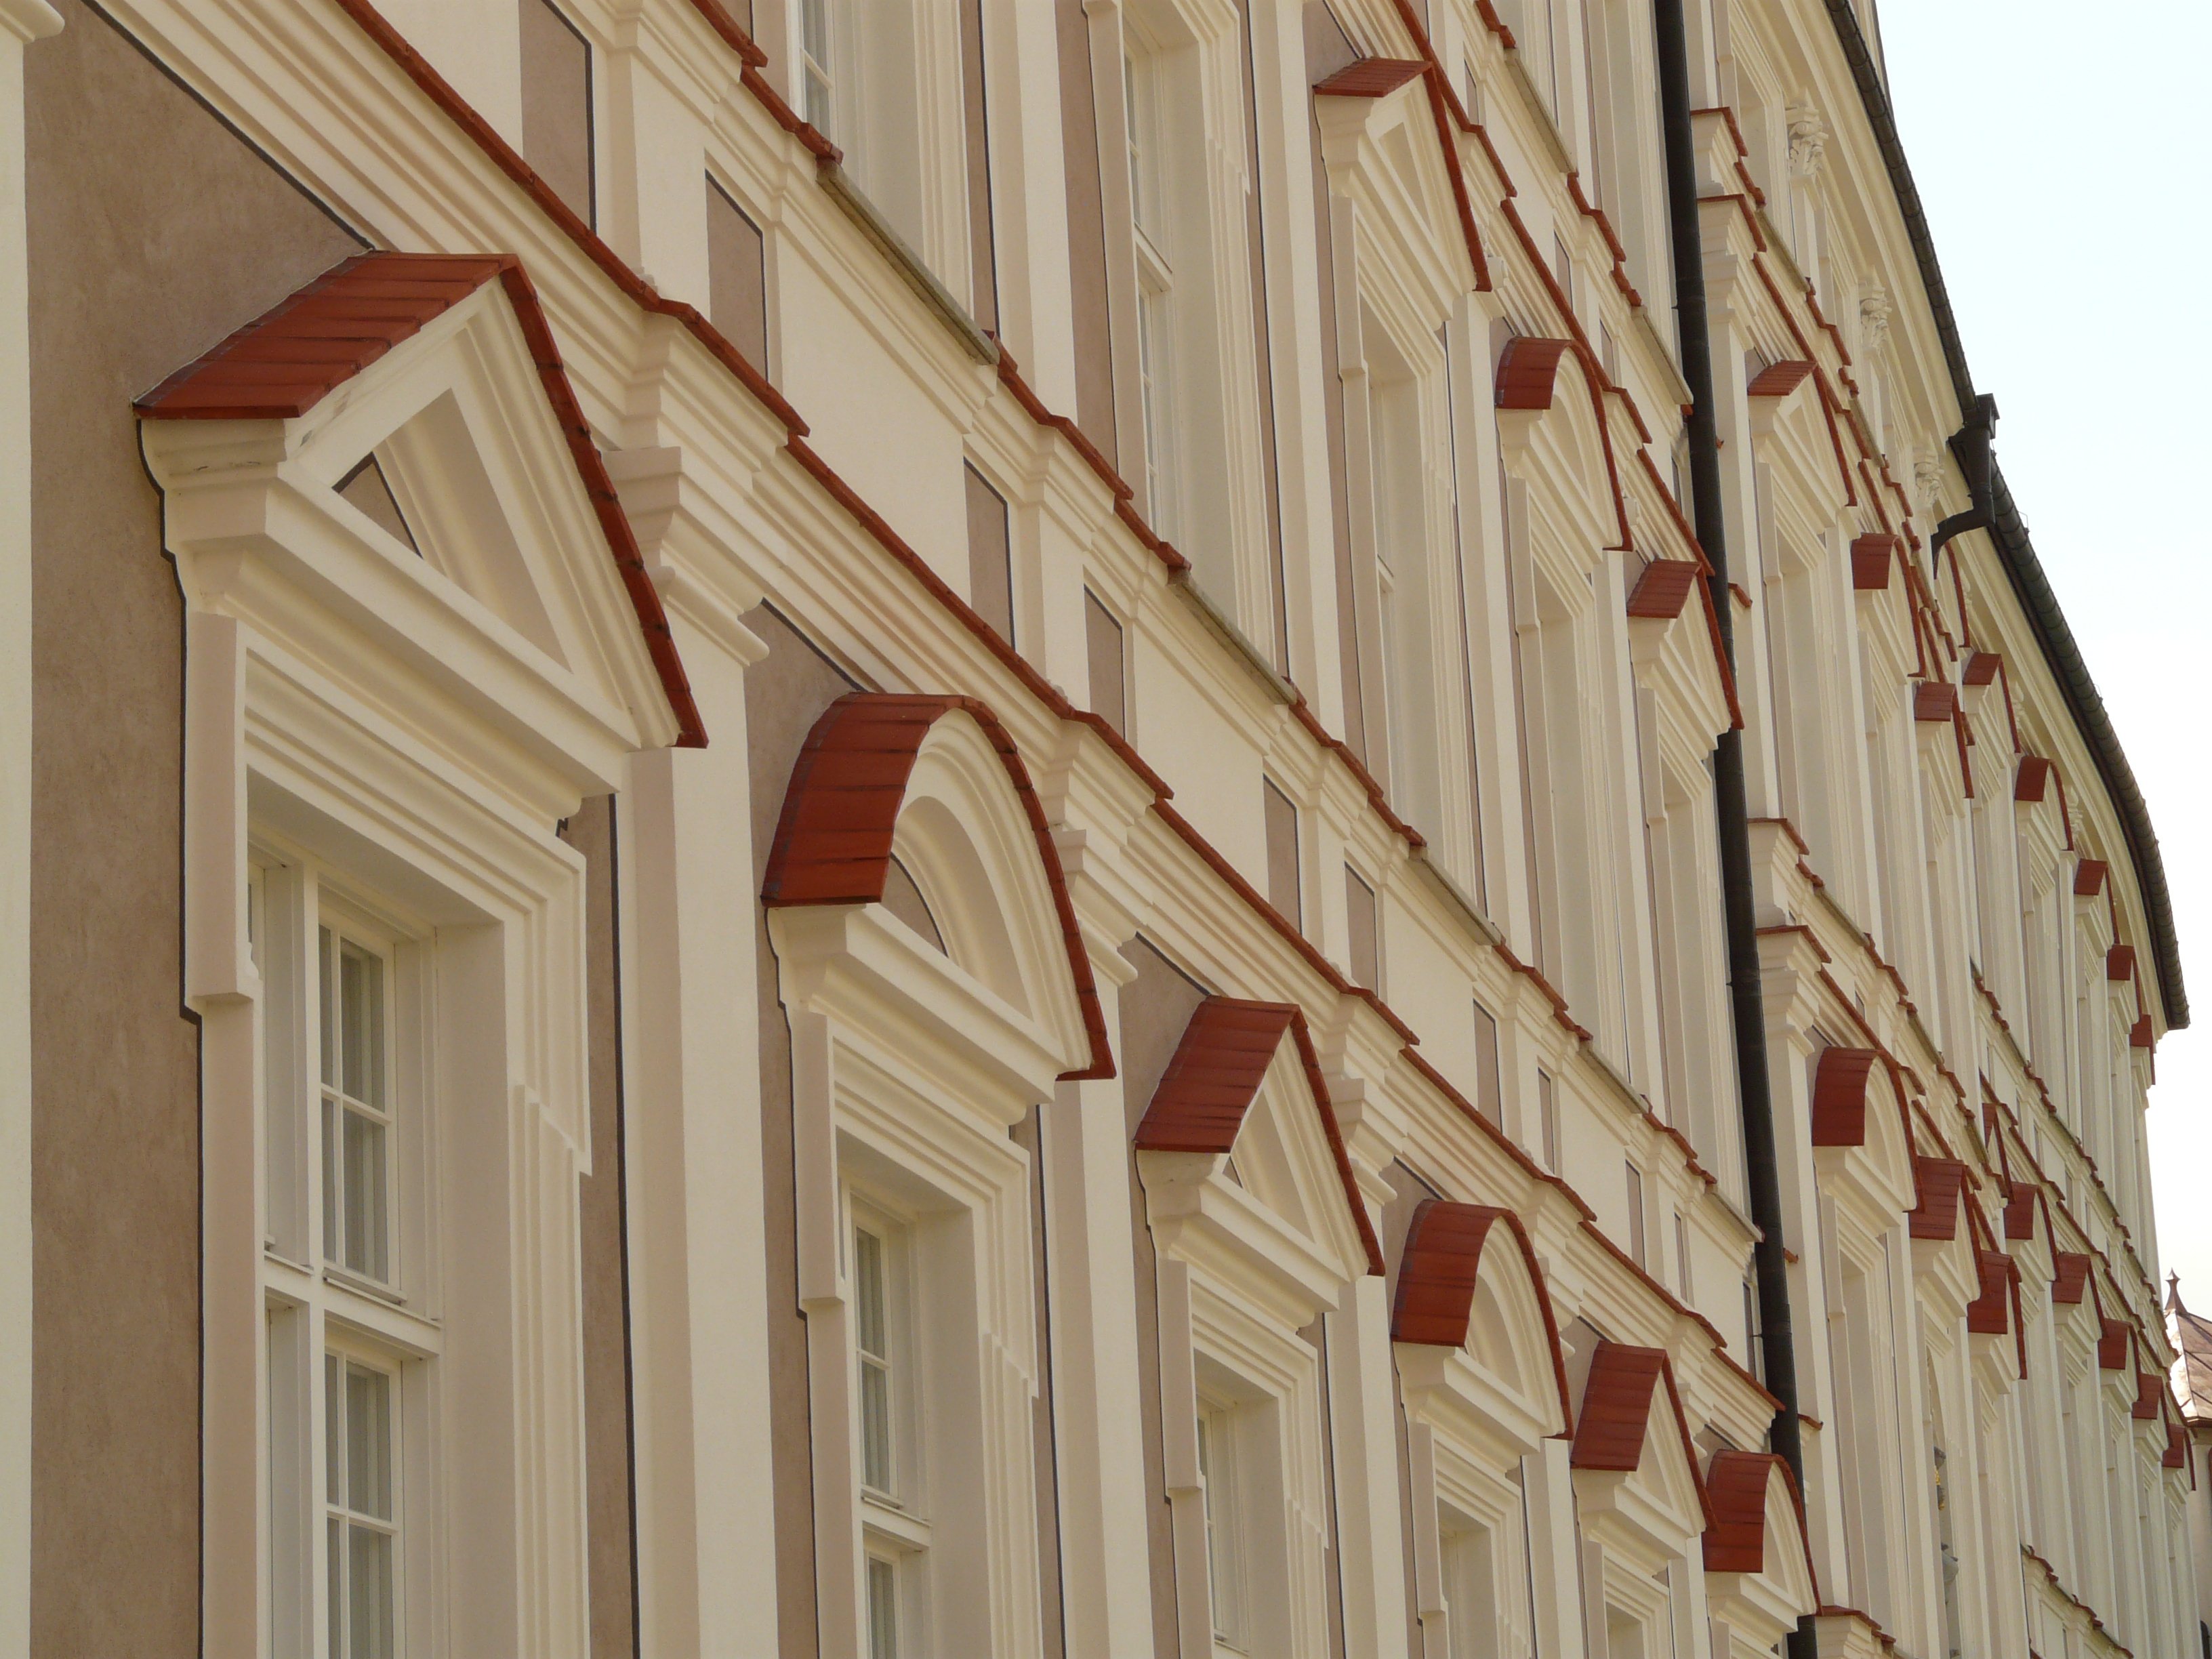
architecture, wood, house, window, roof, building, home, wall, ceiling, facade, material, interior design, siding, roof plate